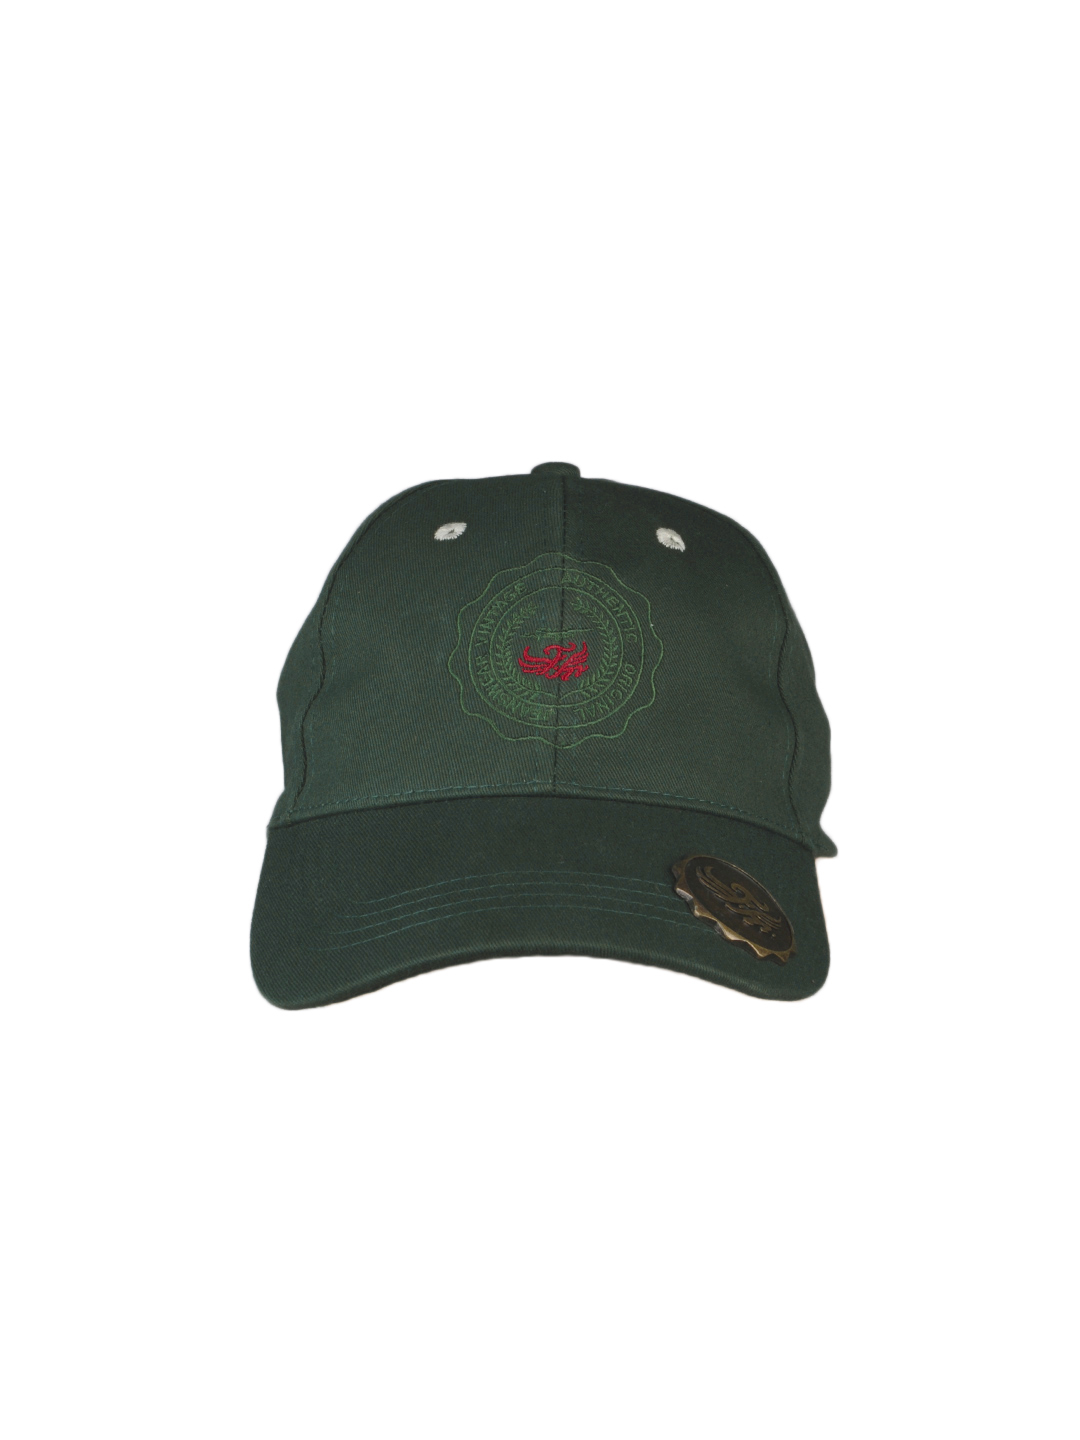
Flying Machine Men Green Cap
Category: Accessories / Headwear / Caps
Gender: Men
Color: Green
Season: Summer 2012
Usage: Casual